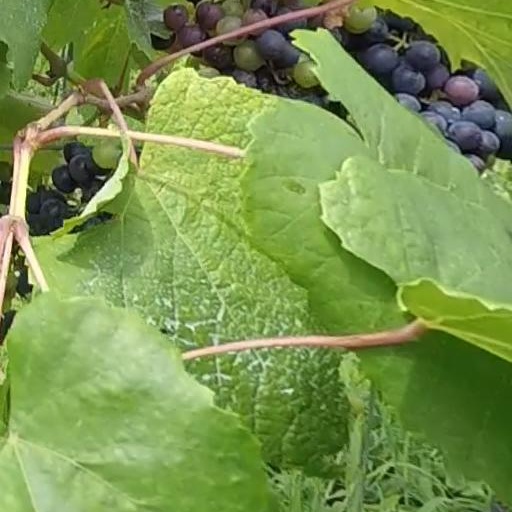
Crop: grape